Franz Nopcsa von Felső-Szilvás

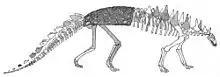
Historical "Polacanthus foxii" skeletal restoration by Franz Nopcsa

Nopcsa's main contribution to paleontology – and hence "paleobiology" – was that he was one of the first researchers who tried to "put flesh onto bones." At a time when paleontologists were mainly interested in assembling bones, he tried to deduce the physiology and living behavior of the dinosaurs he was studying. Nopcsa was the first to suggest that these archosaurs cared for their young and exhibited complex social behavior, an idea that did not take off until the 1980s. Because he was one of the first people to study the biology of dinosaurs, he is known as the 'father of paleobiology', even though he himself coined the term "paleophysiology" for the study of the evolution of physiology and biology. Some of his works in this field exploited paleohistological data.